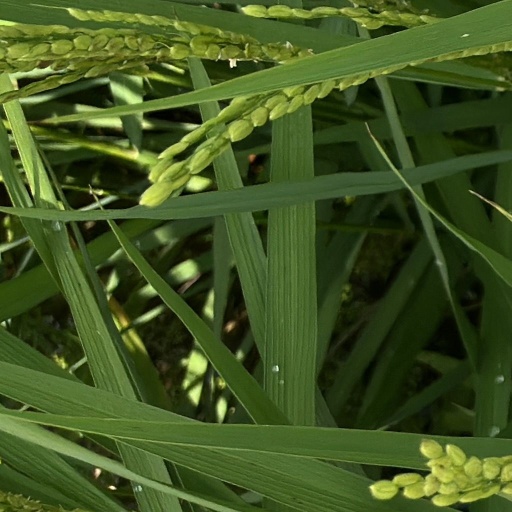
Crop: rice